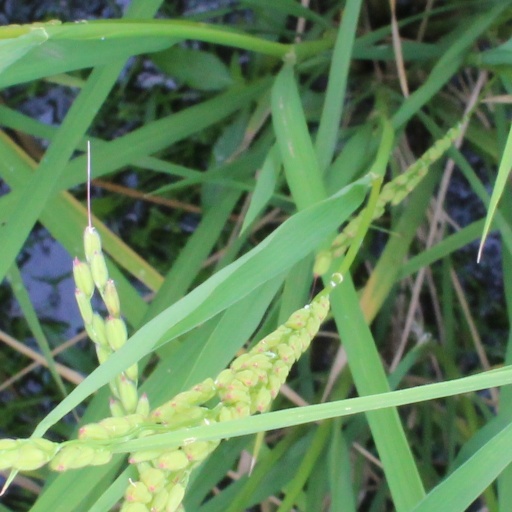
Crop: rice